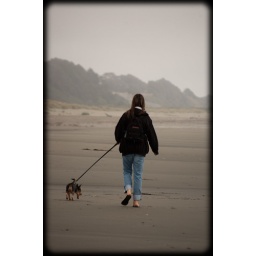
My wife and puppy on the beach in Humboldt Ca